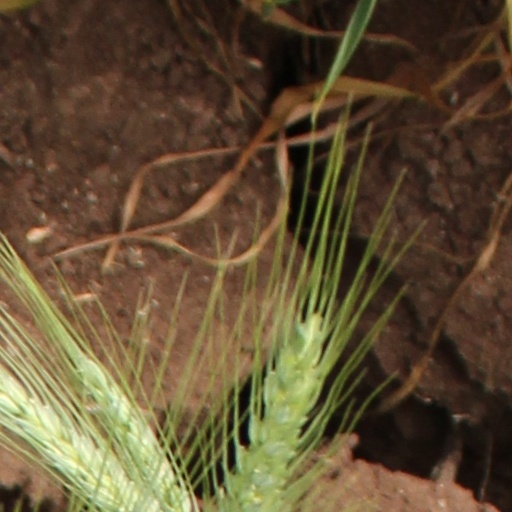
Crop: wheat